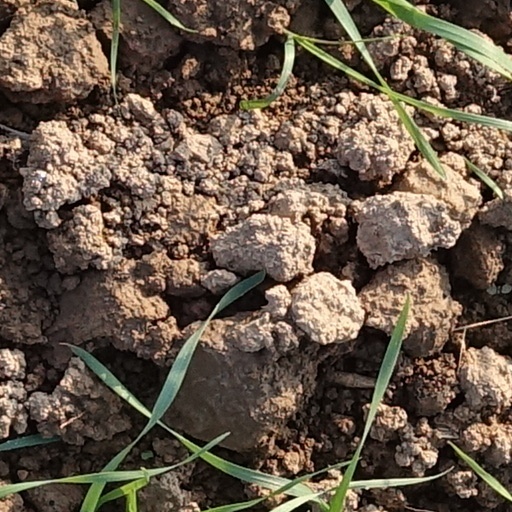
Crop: wheat